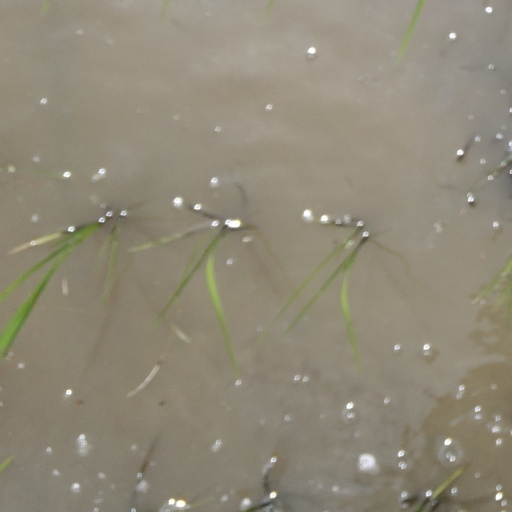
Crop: rice